Survivors' Staircase

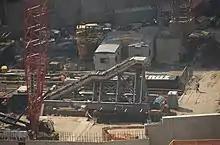
Survivors Staircase c.2008

The World Trade Center Survivors' Network urged the Port Authority and Silverstein to make a commitment to preserve the stairs, but neither made a public decision on the issue. Meanwhile, the already heavily damaged stairs continued to deteriorate due to the heavy vibrations caused by construction of the permanent PATH station, the World Trade Center Memorial and 1 World Trade Center on the site.